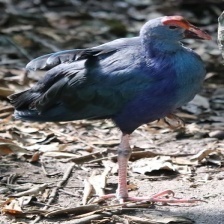
Species: PURPLE GALLINULE
Scientific name: PORPHYRIO MARTINICUS
ImageNet parent category: european_gallinule